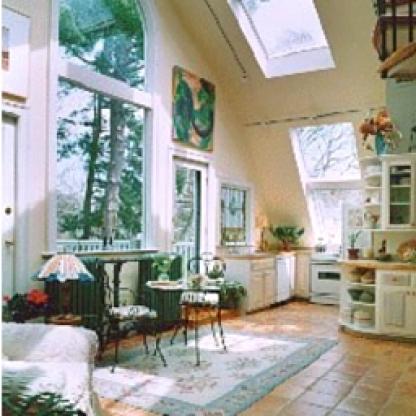
Scene: Indoor